Joshua Tree National Park

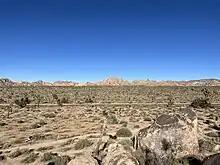
View from Quail Springs Picnic Area in 2022

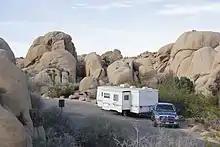
A Jumbo Rocks Campground site

The park's oldest rocks, Pinto Gneiss among them, are 1.7 billion years old. They are exposed in places on the park's surface in the Cottonwood, Pinto, and Eagle Mountains. Much later, from 250 to 75 million years ago, tectonic plate movements forced volcanic material toward the surface at this location and formed granites, including monzogranite common to the Wonderland of Rocks, parts of the Pinto, Eagle, and Coxcomb Mountains, and elsewhere. Erosion eventually exposed the harder rocks, gneiss and granite, in the uplands and reduced the softer rocks to debris that filled the canyons and basins between the ranges. The debris, moved by gravity and water, formed alluvial fans at the mouths of canyons, and "bajadas", where the alluvial fans overlapped.